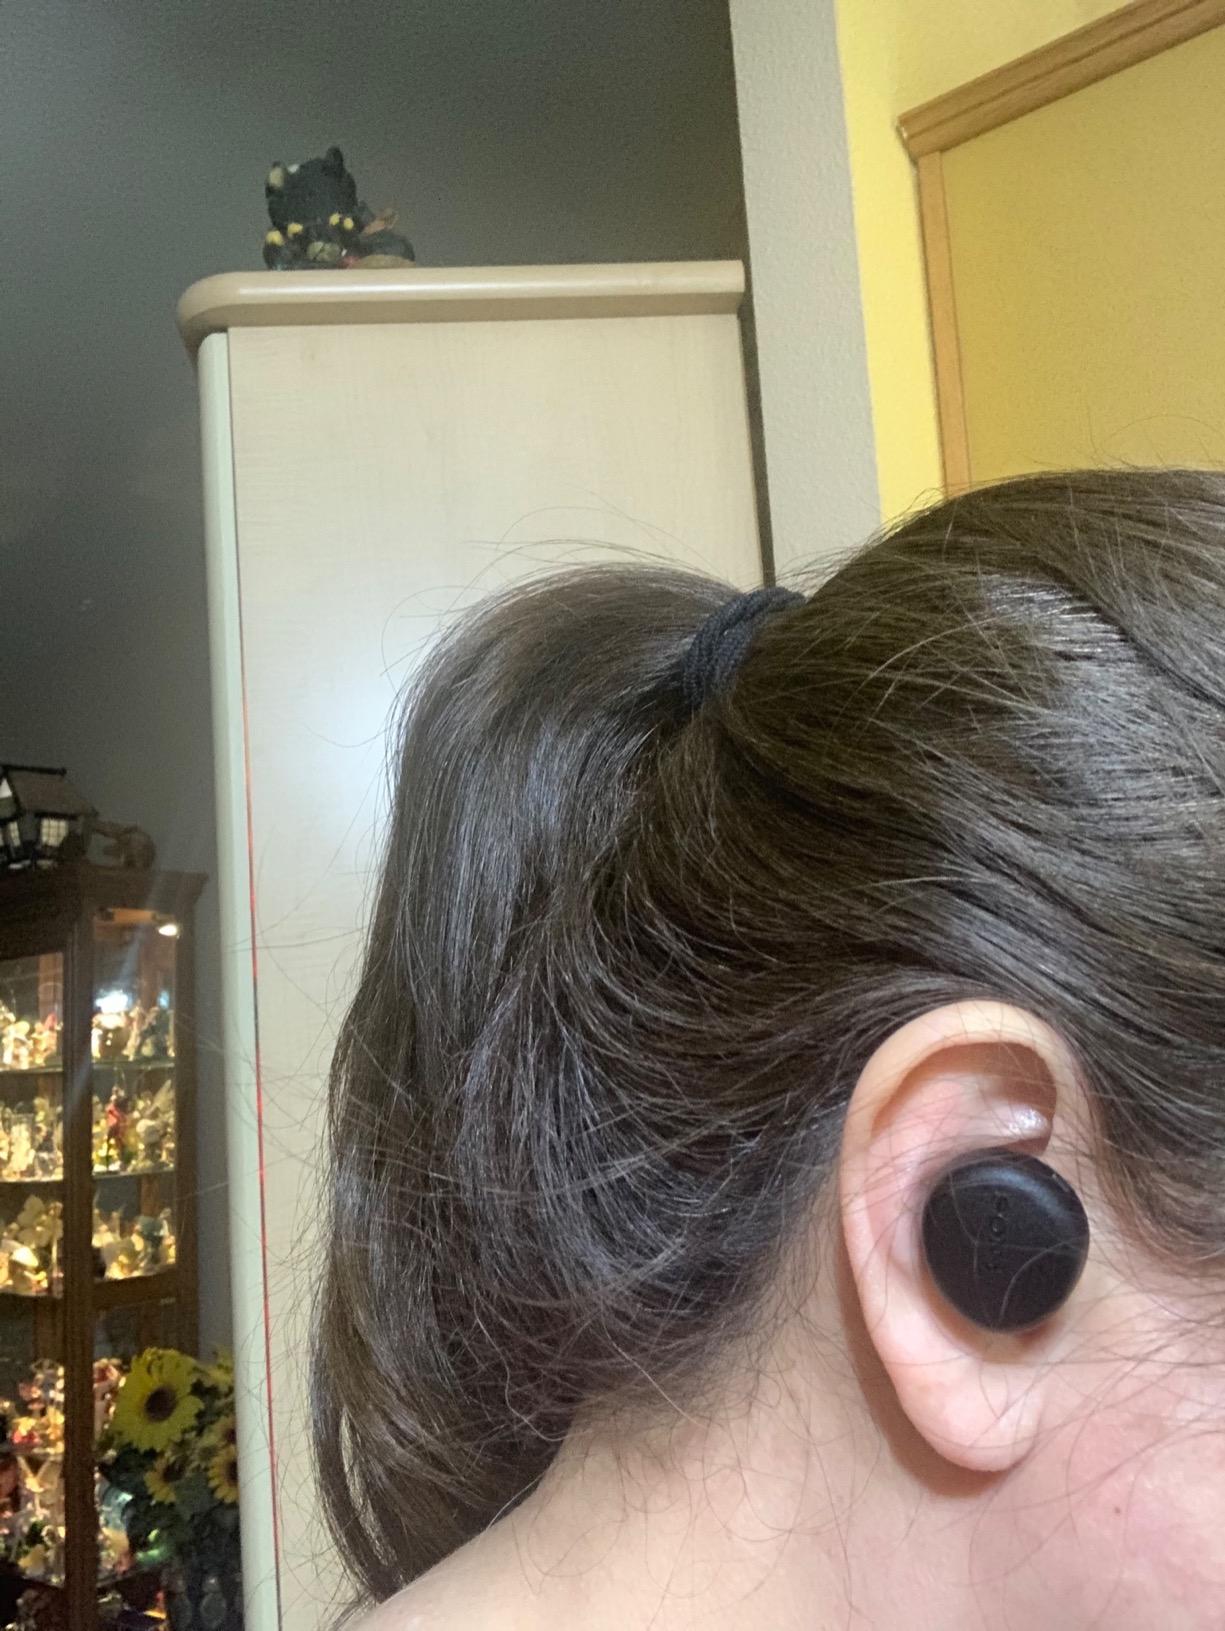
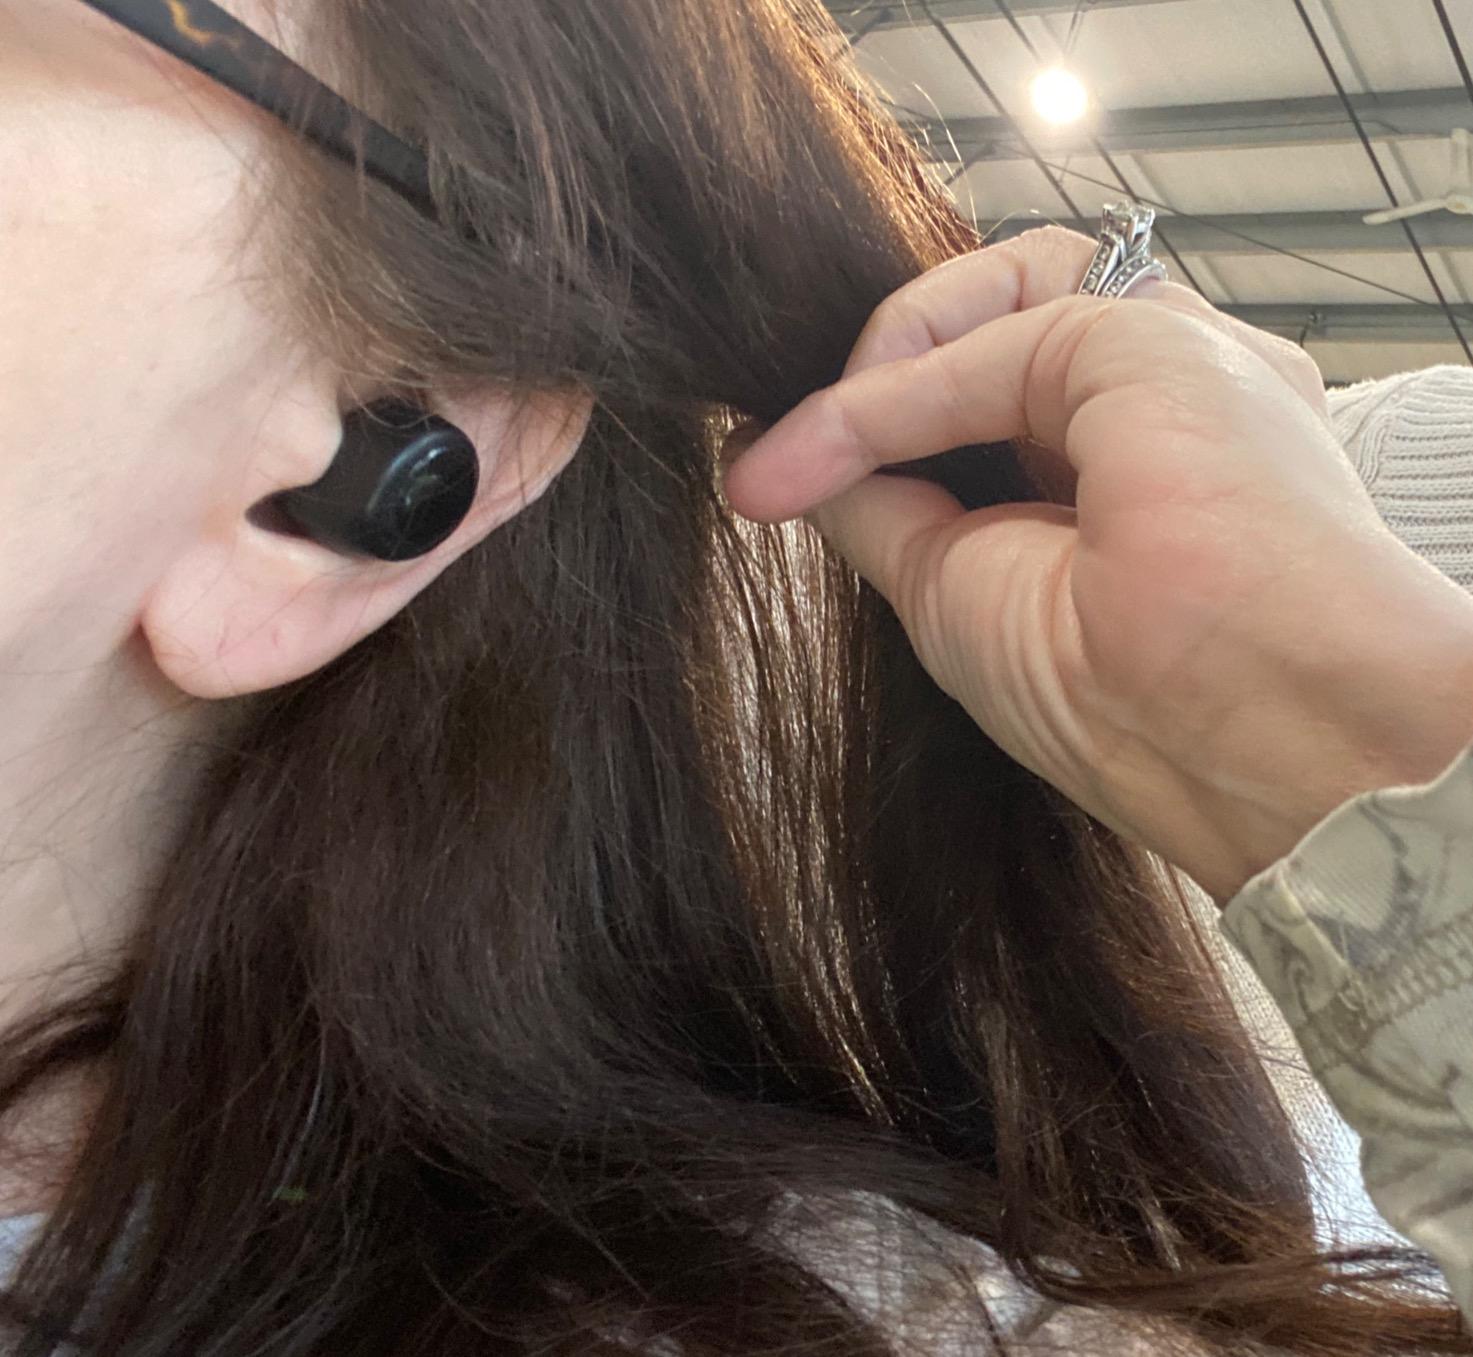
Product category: earbuds
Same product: no